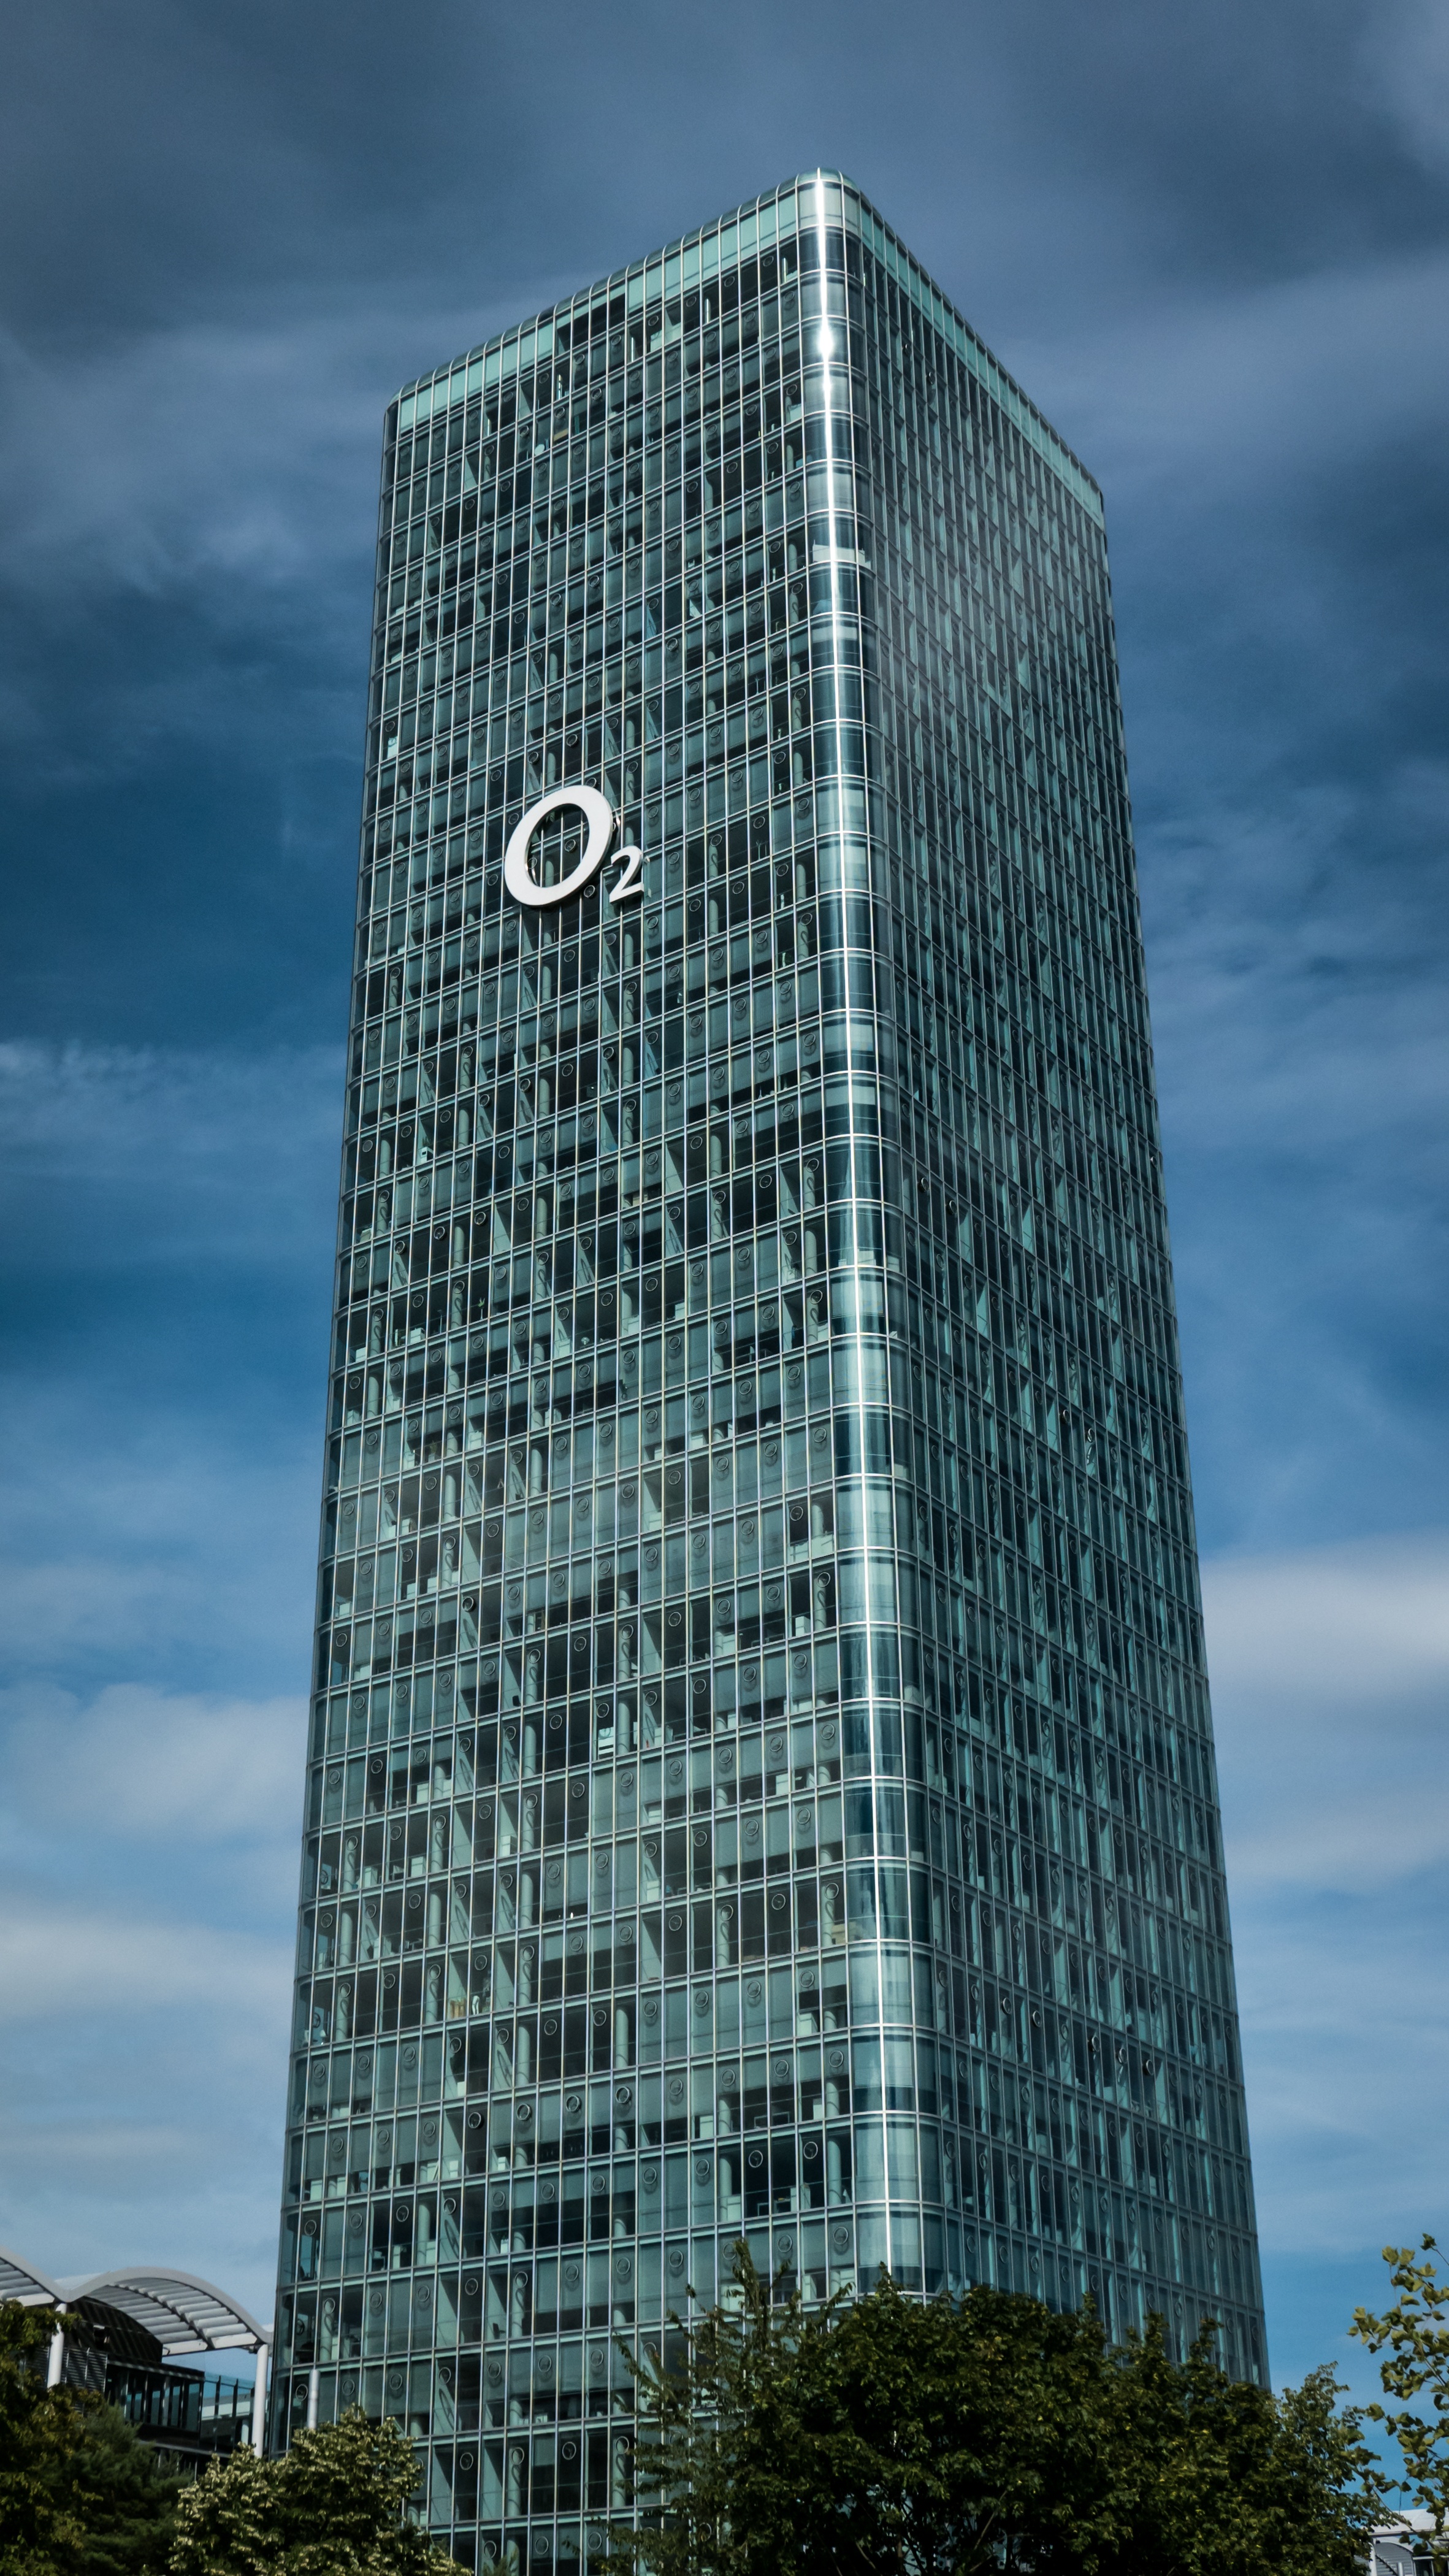
architecture, skyline, window, glass, building, home, skyscraper, cityscape, downtown, reflection, tower, metal, landmark, facade, modern, office building, tower block, block, munich, metropolis, discs, glass facade, moosach, o2 tower, cuboid, hochhaus uptown m nchen, square bolt, glass panes, office tower, urban area, metropolitan area